Continuous tone image

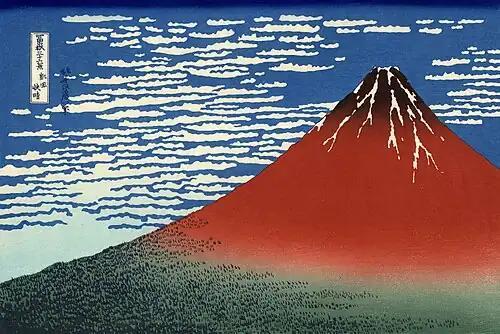
"Fine Wind, Clear Morning", the second print in Hokusai's "Thirty-six Views of Mount Fuji" (20th century reprint). Wood block prints like this are an example of a continuous-tone image.

A continuous-tone image is one in which each color at any point in the image can transition smoothly between shades, rather than being represented by discrete elements such as halftones or pixels.